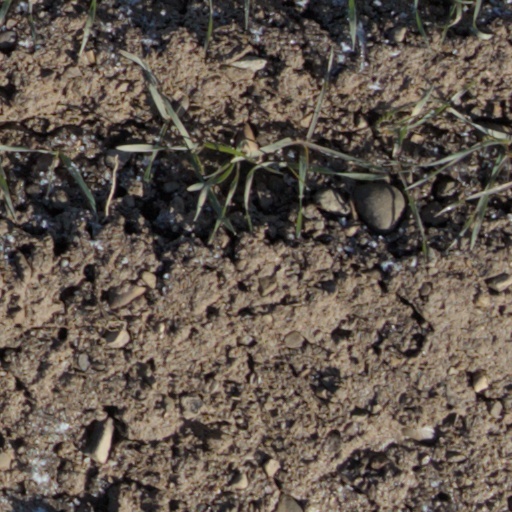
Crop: wheat